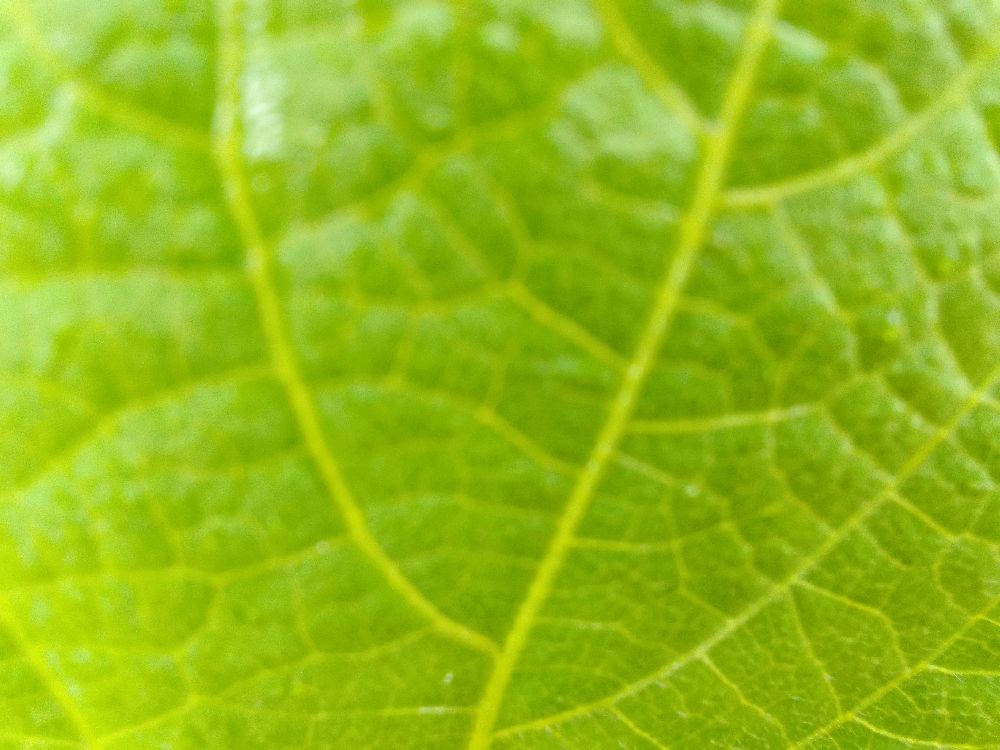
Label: healthy